New adult fiction

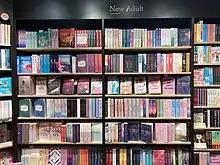
Department with New adult books in a German bookstore (2023)

New adult (NA) fiction is a developing genre of fiction with protagonists in the 18–29 age bracket. St. Martin's Press first coined the term in 2009, when they held a special call for "fiction similar to young adult fiction (YA) that can be published and marketed as adult—a sort of an 'older YA' or 'new adult. New adult fiction tends to focus on issues such as leaving home, developing sexuality, and negotiating education and career choices. The genre has gained popularity rapidly over the last few years, particularly through books by self-published bestselling authors such as Jennifer L. Armentrout, Cora Carmack, Colleen Hoover, Anna Todd, and Jamie McGuire.